The Yellow Arm

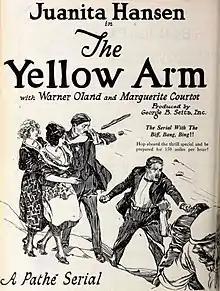

The Yellow Arm is a 1921 American silent action serial directed by Bertram Millhauser and starring Juanita Hansen, Warner Oland and Marguerite Courtot.